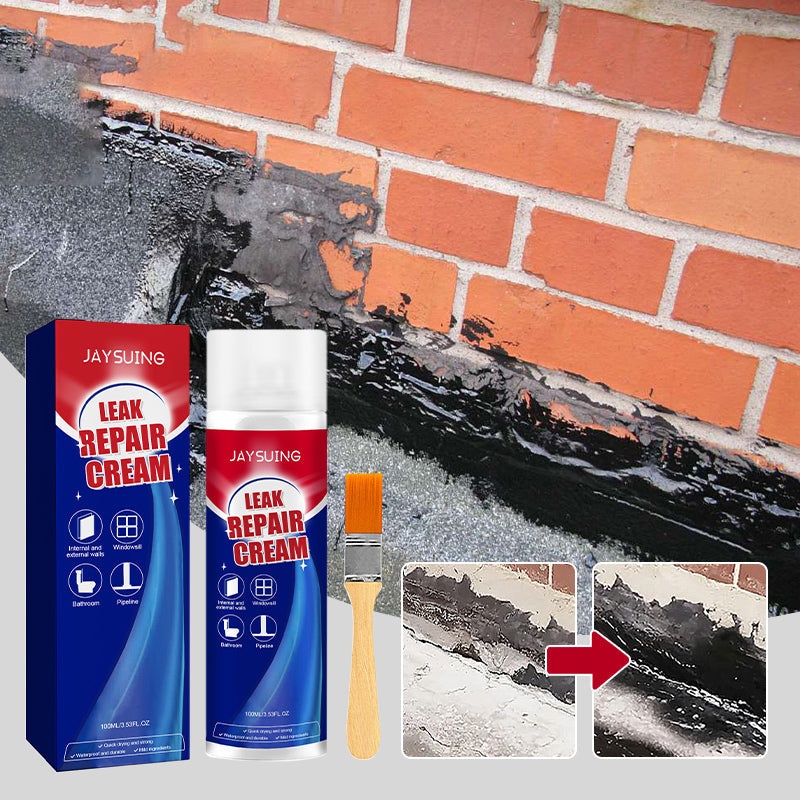
💥Stor rea - Köp 3 få 2 gratis💥 Leak Repair Waterproof Sealant Spray
FUNKTIONER INSTANT LEAK SEALING: Den ger omedelbart skydd mot läckage i badrum, rör, väggar och andra ytor. Sprayen bildar en hållbar, vattentät tätning som förhindrar ytterligare skador från vatten eller fukt. Perfekt för att laga sprickor och hål i tak, hängrännor, fönster med mera. VATTENSÄKERT VÄDERSÄKERT: När tätningsmedlet applicerats skapar det en vattentät barriär som tål extrema temperaturer. Den långvariga formeln säkerställer att dina reparationer förblir intakta även i de tuffaste miljöerna. HÅLLBAR FINISH: Beläggningen expanderar och drar ihop sig med ytan, vilket förhindrar att sprickor uppstår igen. Den starka, hållbara ytan ger ett varaktigt skydd mot slitage och håller läckor täta på lång sikt. LÄTT ATT ANVÄNDA: Sprayapplikationen gör den enkel att använda, även för nybörjare. Bara skaka, spraya, borsta och låt torka - inga komplicerade verktyg eller procedurer behövs. SPEC Ingredienser: Vatten, harts, polyuretan, härdare Torktid: 2-4 timmar (fullständig härdning inom 24 timmar) Kompatibilitet med ytor: Metall, trä, betong, plast, murverk m.m. Temperaturbeständighet: -20°C till 80°C Paketet innehåller: 1 * Läckage reparation vattentät tätningsmedel spray OBSERVERA Se till att ytan är ren och torr innan du applicerar sprayen för bästa resultat. Tillåt 24 timmar för full härdning för maximal styrka och vattenbeständighet.
Category: Hardware > Building Consumables > Protective Coatings & Sealants > Waterproofing Coatings